Alexandru Emanoil Florescu

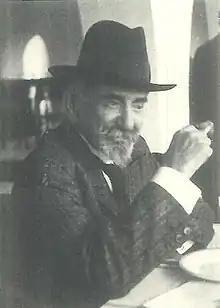

Alexandru Emanoil Florescu (22 January 1822 – 1907) was a Wallachian and Romanian politician. Florescu came from a "boyar" family; his father Manolache was a "vornic", while his mother was Tinca Faca. He was the younger brother of Ioan Emanoil Florescu. Born in Brașov, in the Transylvania region of the Austrian Empire, he left for the Wallachian capital Bucharest, where he attended Saint Sava College. He graduated in 1840, and Florescu then became a copyist at the state secretariat, later rising to secretary. In 1846 he went to Paris, studying law for two years. After the Wallachian Revolution of 1848, he returned home and was named to a number of terms as county prefect and prefect of the Bucharest police.